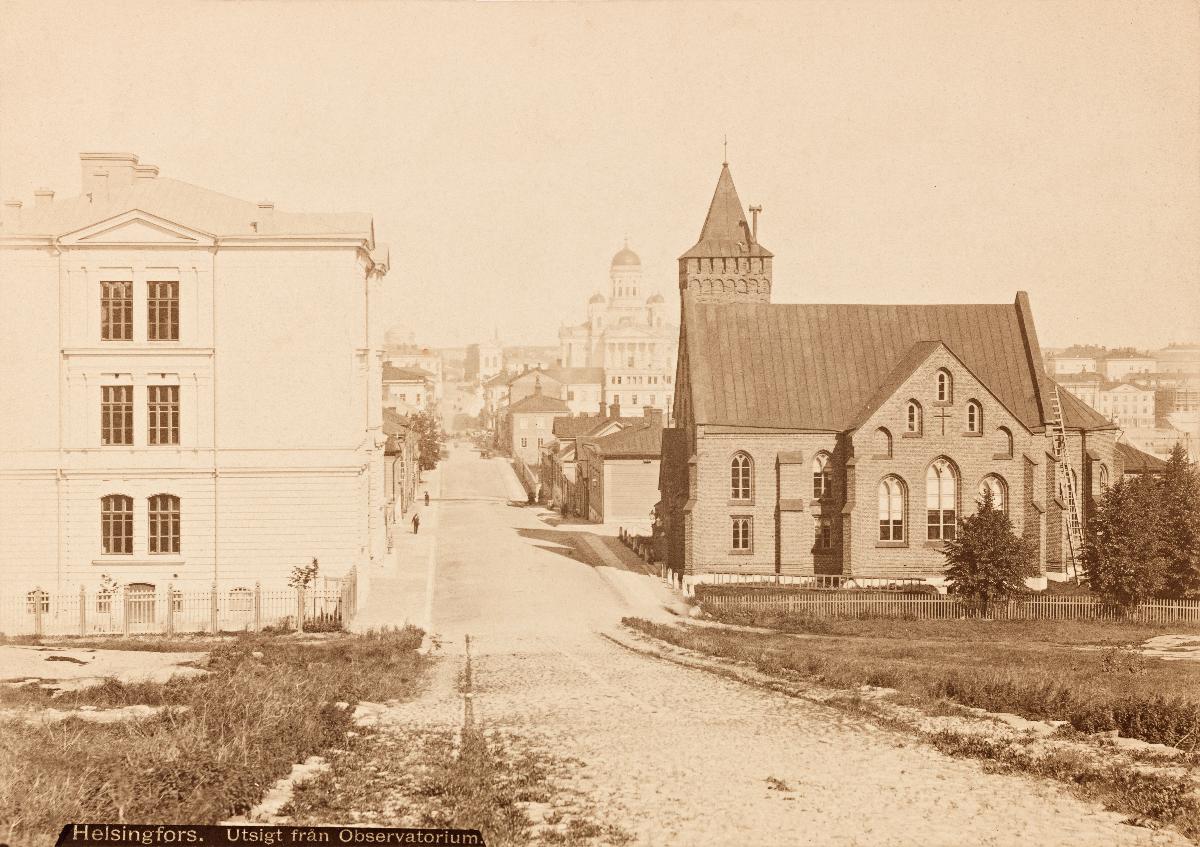
Näkymä Ulriikaporinvuorelta, nykyiseltä Tähtitornin vuorelta, Unioninkatua pitkin pohjoiseen.
sisällön kuvaus: Näkymä Ulriikaporinvuorelta, nykyiseltä Tähtitornin vuorelta, Unioninkatua pitkin pohjoiseen. Etuoikealla näkyy Saksalainen kirkko (arkkitehdit Harald von Bosse ja C. J. von Heideken 1864), Unioninkatu 1 - Bernhardinkatu 4. Vaalea rakennus vasemmalla on Ruotsalainen normaalilyseo, Svenska normallyceum (arkkitehti A. H. Dalström 1880), Unioninkatu 2 - Bernhardinkatu 6. Taustalla näkyy muun muassa Nikolainkirkko, 1917–1959 Suurkirkko, nykyään Helsingin tuomiokirkko. mustavalkoinen
Kuvaaja: Lindahl, Axel, valokuvaaja
Ajankohta: kuvausaika 1883
Paikka: Suomi, Uusimaa, Helsinki, Kaartinkaupunki Helsinki, Unioninkatu 1, 2, 3, 5, 7, 9, 11, Bernhardinkatu 4, 6, Suomi, Uusimaa, Helsinki, Ullanlinna Helsinki, Tähtitornin vuori, Suomi, Uusimaa, Helsinki, Kluuvi Helsinki, Unioninkatu, Suomi, Uusimaa, Helsinki, Kruununhaka Helsinki, Unioninkatu
Aiheet: kadut, kivirakennukset, tiilirakennukset, kirkkorakennukset, koulurakennukset, pihat, aidat, kaupunkipuistot, jalkakäytävät, jalankulkijat, empirekeskustat, kaupunkimaisema, Helsingin tuomiokirkko, arkkitehtuuri, streets, stone buildings, brick buildings, church buildings, school buildings, yards, fences, pavements, pedestrians, Helsinki Cathedral, architecture, gator, stenbyggnader, tegelbyggnader, kyrkobyggnader, skolbyggnader, gårdsplaner, staket, trottoarer, fotgängare, Helsingfors domkyrka, arkitektur